69th Primetime Emmy Awards

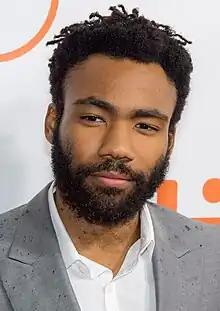
Donald Glover, Outstanding Lead Actor in a Comedy Series winner

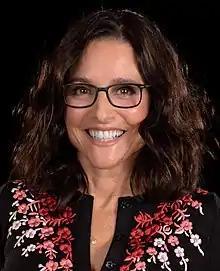
Julia Louis-Dreyfus, Outstanding Lead Actress in a Comedy Series winner

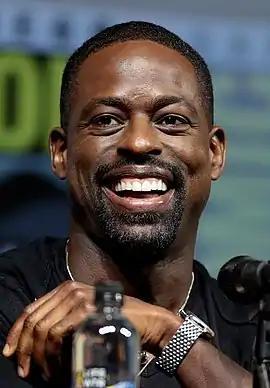
Sterling K. Brown, Outstanding Lead Actor in Drama Series winner

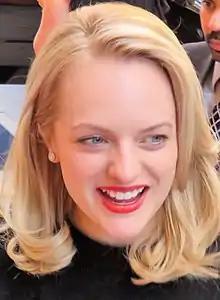
Elisabeth Moss, Outstanding Lead Actress in a Drama Series winner

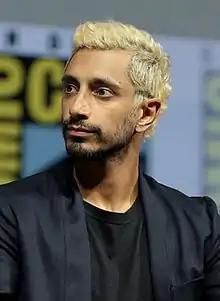
Riz Ahmed, Outstanding Lead Actor in a Limited Series or Movie winner

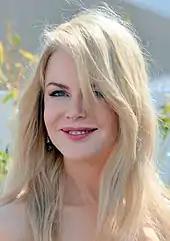
Nicole Kidman, Outstanding Lead Actress in a Limited Series or Movie winner

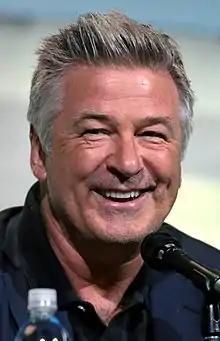
Alec Baldwin, Outstanding Supporting Actor in a Comedy Series winner

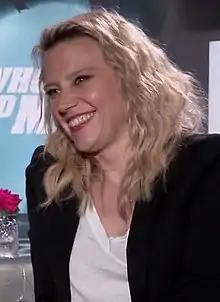
Kate McKinnon, Outstanding Supporting Actress in a Comedy Series winner

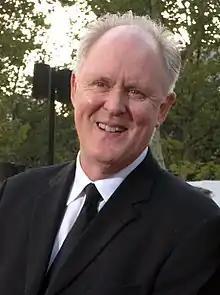
John Lithgow, Outstanding Supporting Actor in a Drama Series winner

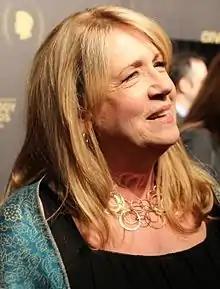
Ann Dowd, Outstanding Supporting Actress in a Drama Series winner

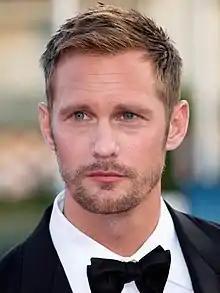
Alexander Skarsgård, Outstanding Supporting Actor in a Limited Series or Movie winner

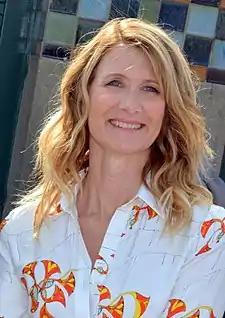
Laura Dern, Outstanding Supporting Actress in a Limited Series or Movie winner

Broadway actor Christopher Jackson performed Stevie Wonder's "As" as images of television personalities who died in the past year were shown in the following order.